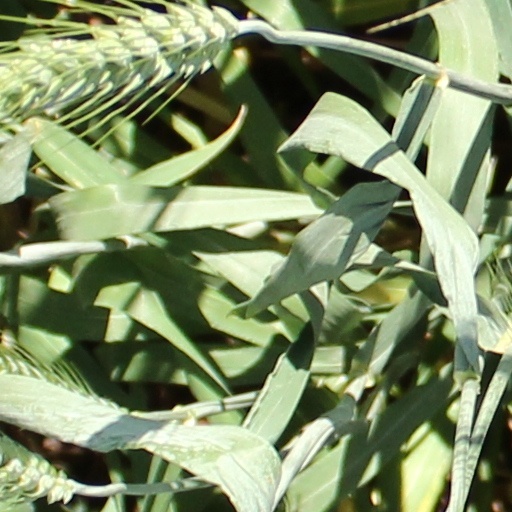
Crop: wheat